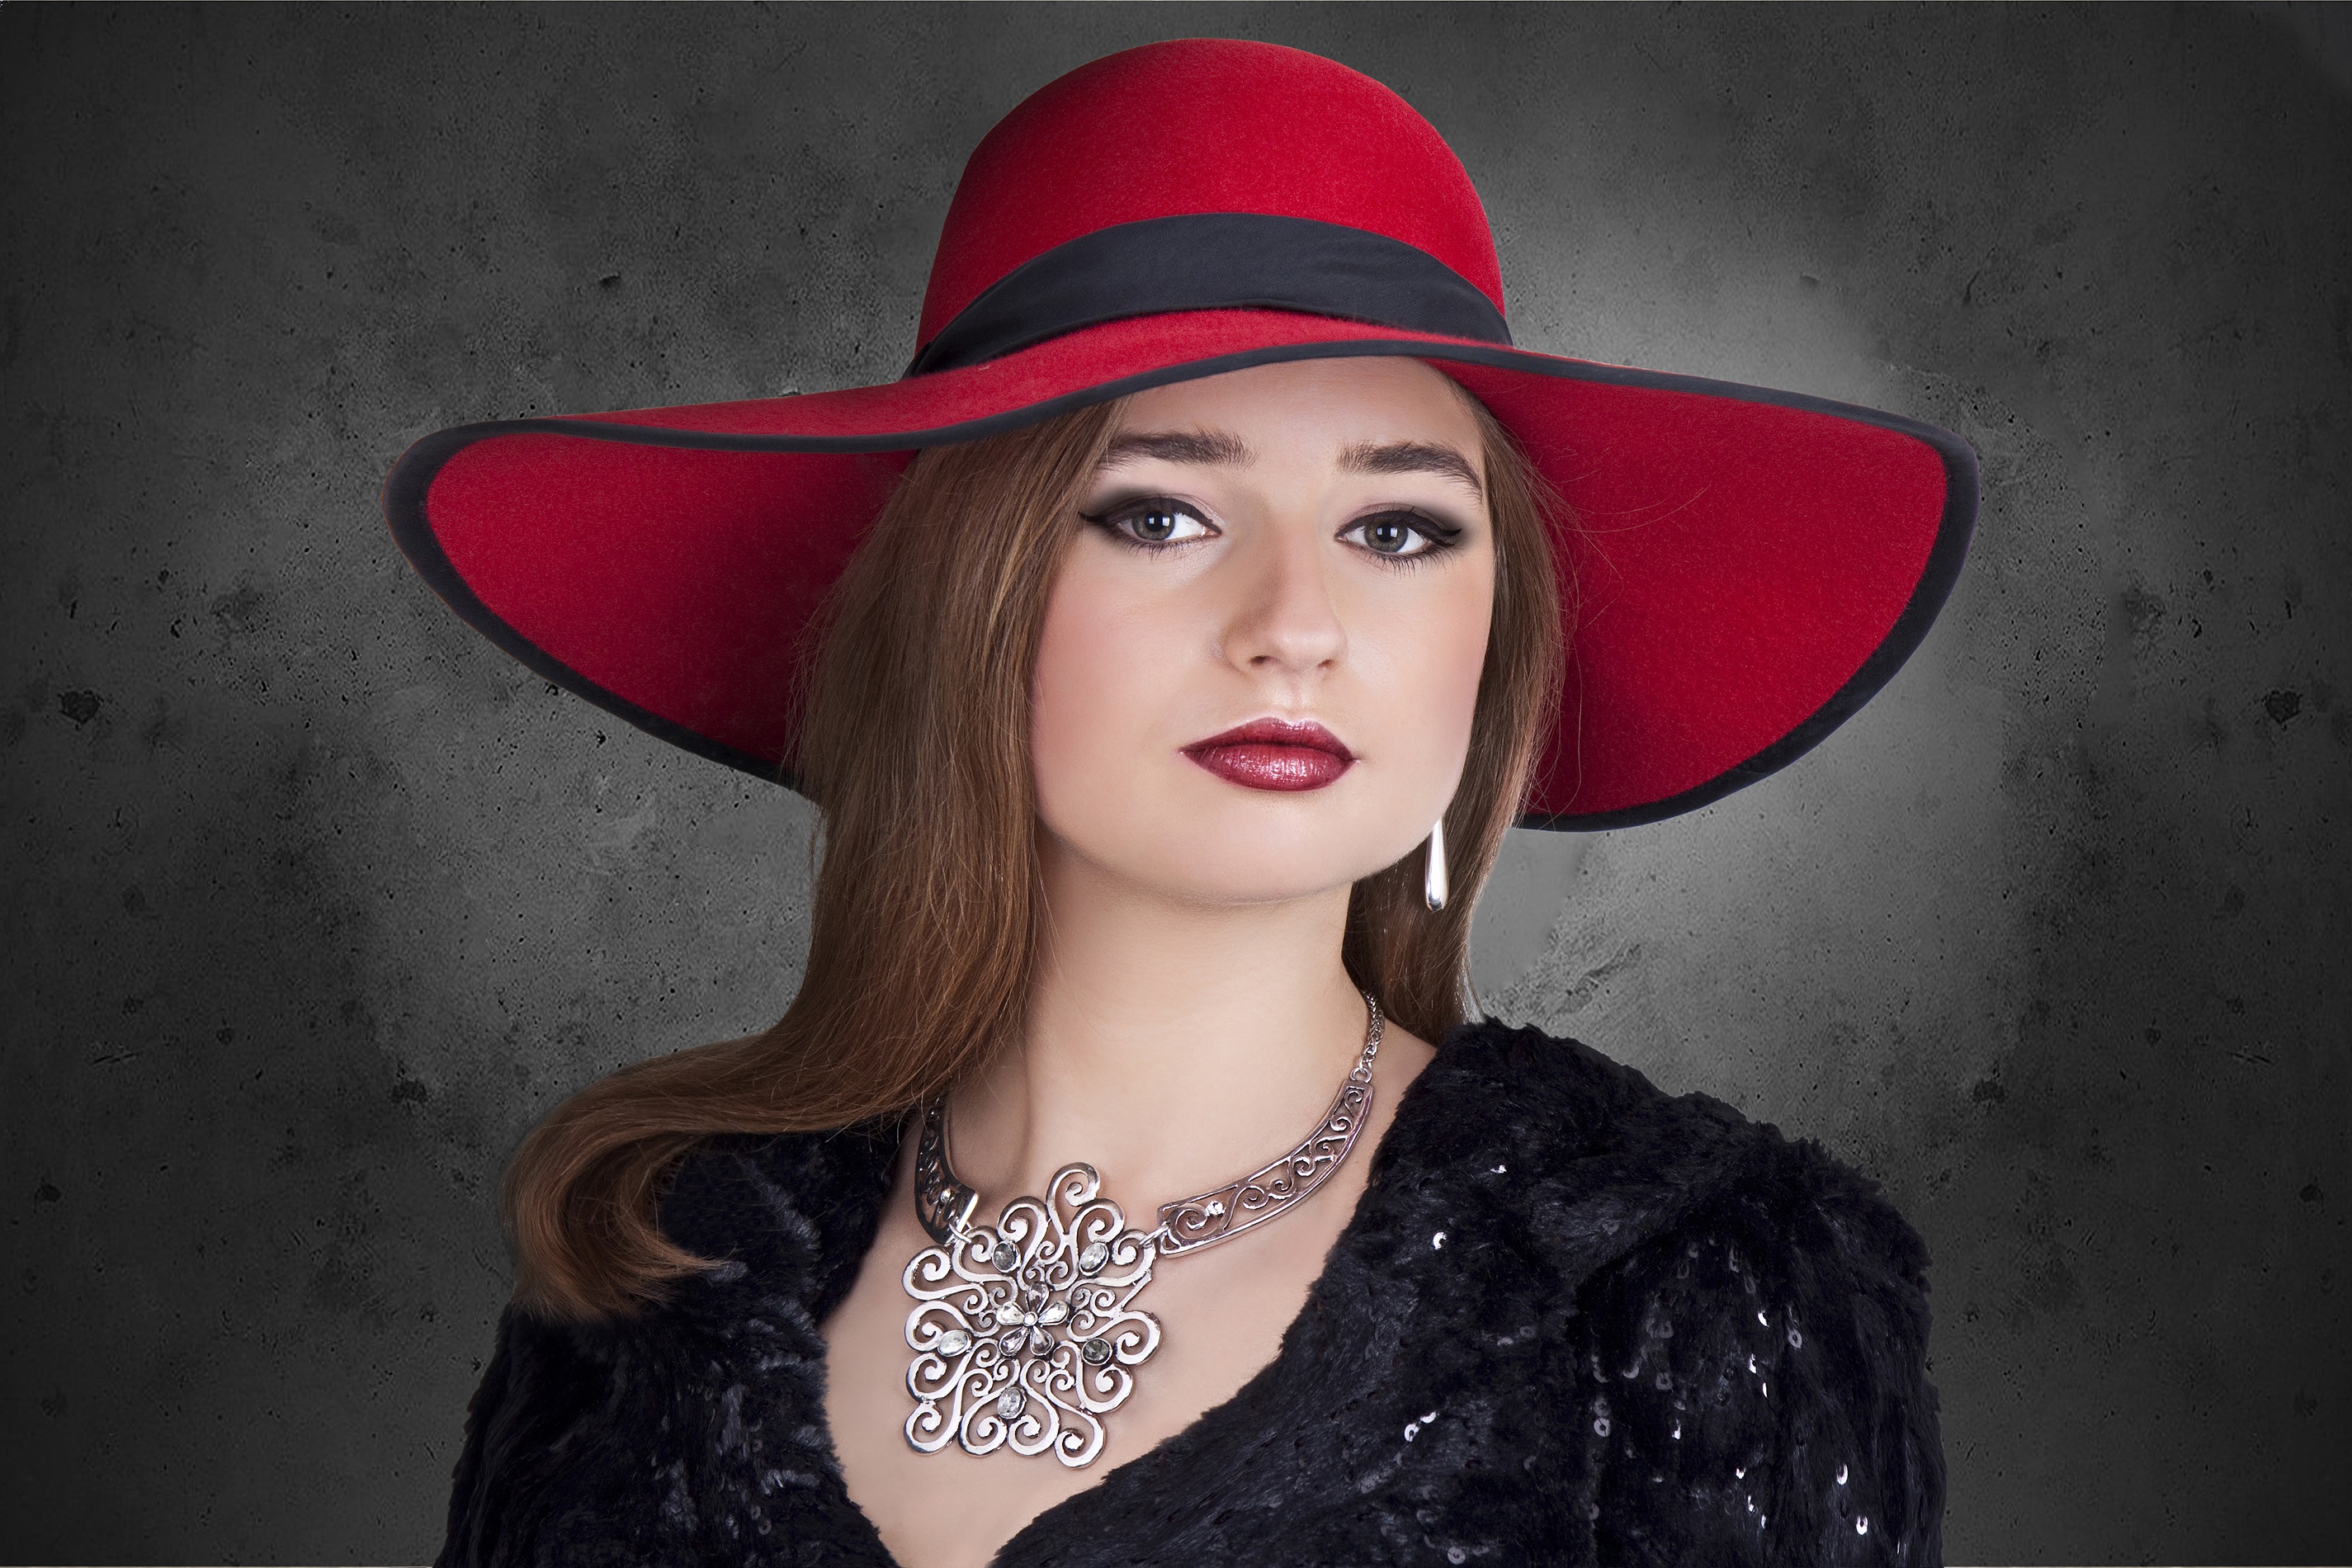
girl, woman, retro, fur, shop, portrait, model, young, red, hat, fashion, clothing, shopping, black, lady, blonde, headgear, jewelry, makeup, mouth, silver, beauty, style, artificial, the background, the elegance, the shopping center, fashion accessory